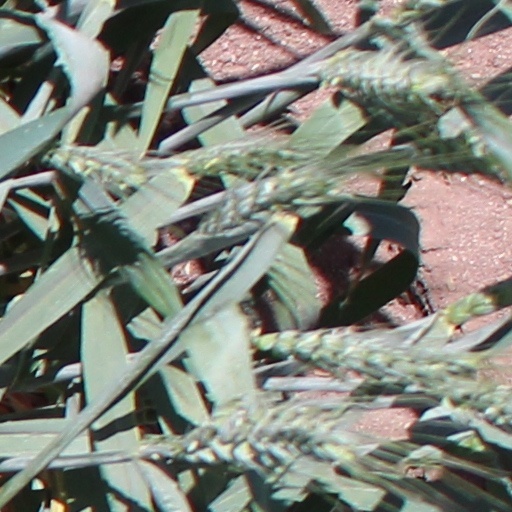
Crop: wheat